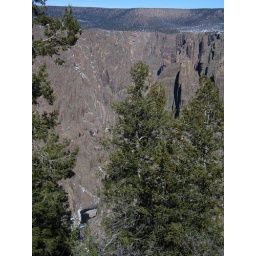
The river is way down in the bottom of the canyon in the lower left of the photo.